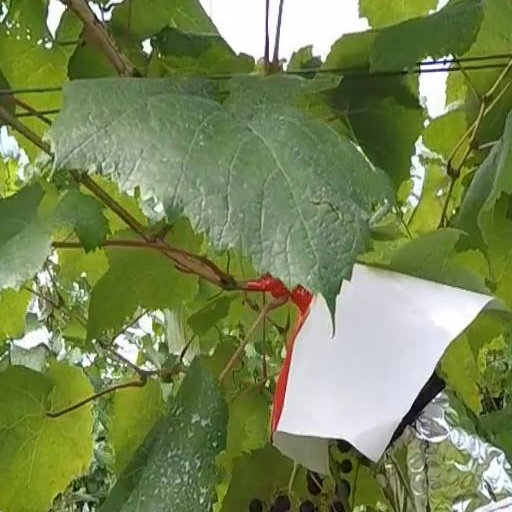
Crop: grape